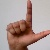
The image shows a hand gesture representing the letter 'L' in Indian Sign Language.